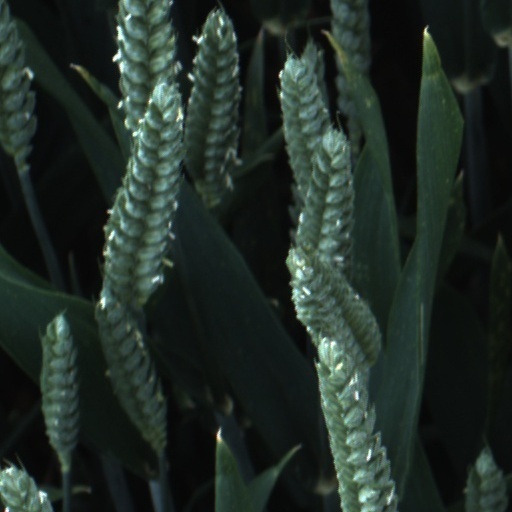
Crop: wheat